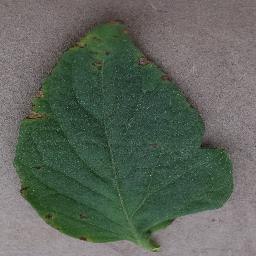
Label: Tomato___Bacterial_spot